Cristel Gomez Espinoza

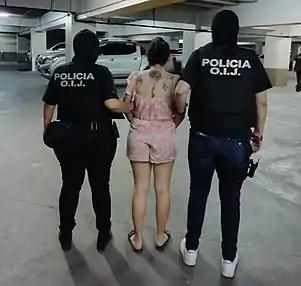
Cristel Gomez Espinoza while being arrested in 2019

Gomez was arrested on 20 August 2019 outside of the Centro Comercial in Palmar Norte shopping center in the Puntarenas province of Costa Rica. She was five months pregnant at the time of her arrest. The arrest came after a tipster called the Fuerza Publica when they spotted her shopping for maternity clothes. The officers asked everyone to produce their "cedulas" (identification cards), which Gomez said she had left at home and was then detained. She was 24 years old at the time of her arrest.